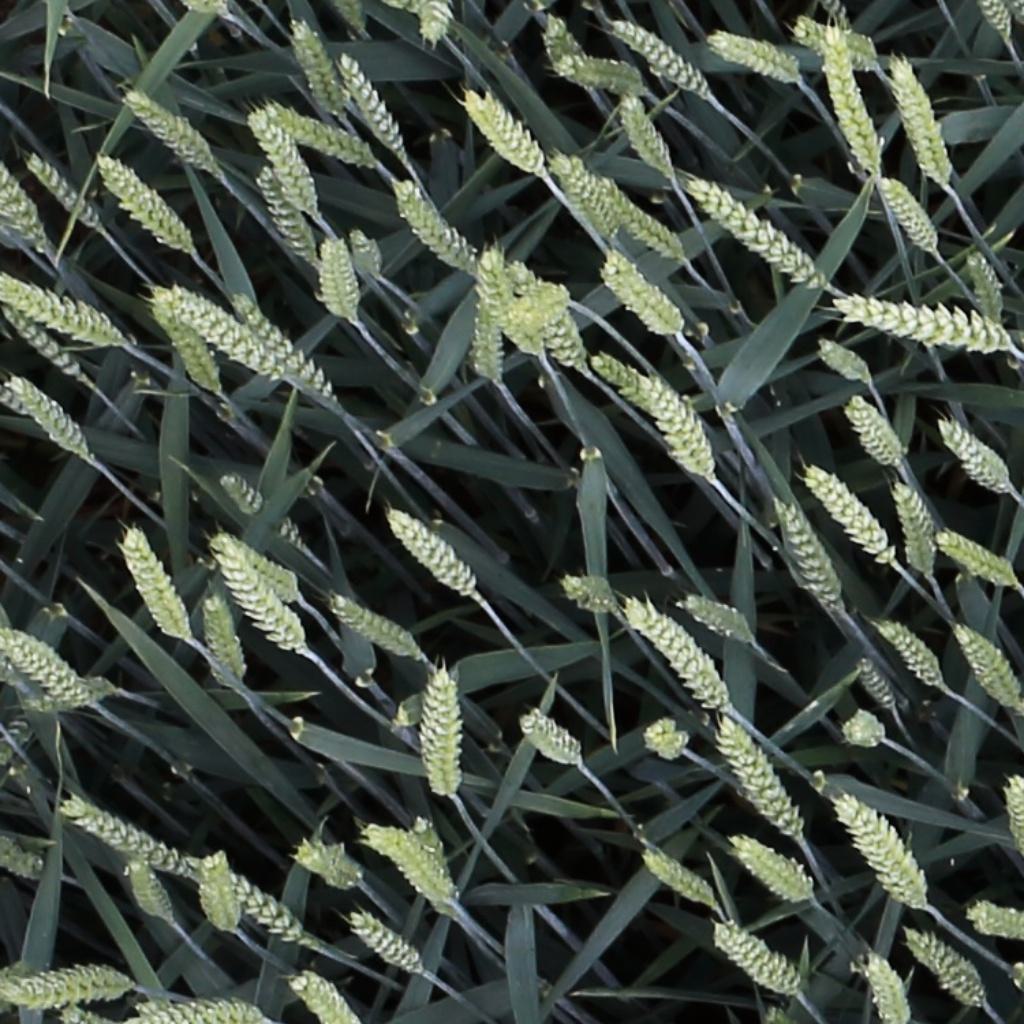
Country: Switzerland
Location: Usask
Wheat development stage: Filling